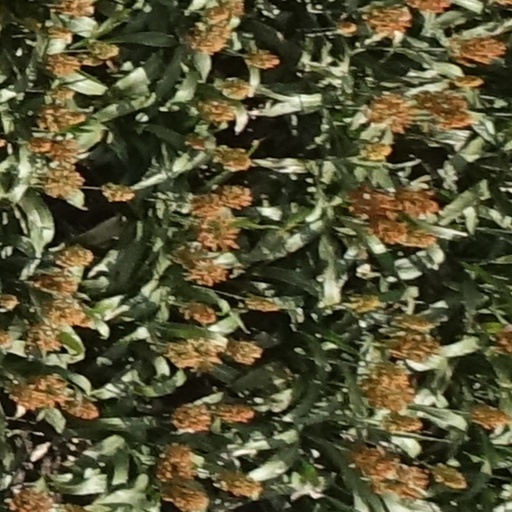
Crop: sorghum